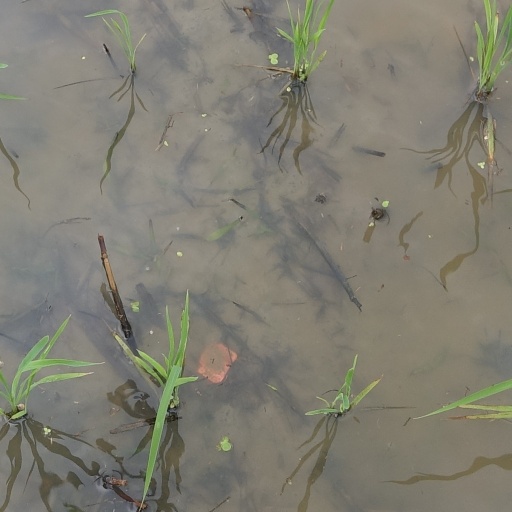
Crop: rice